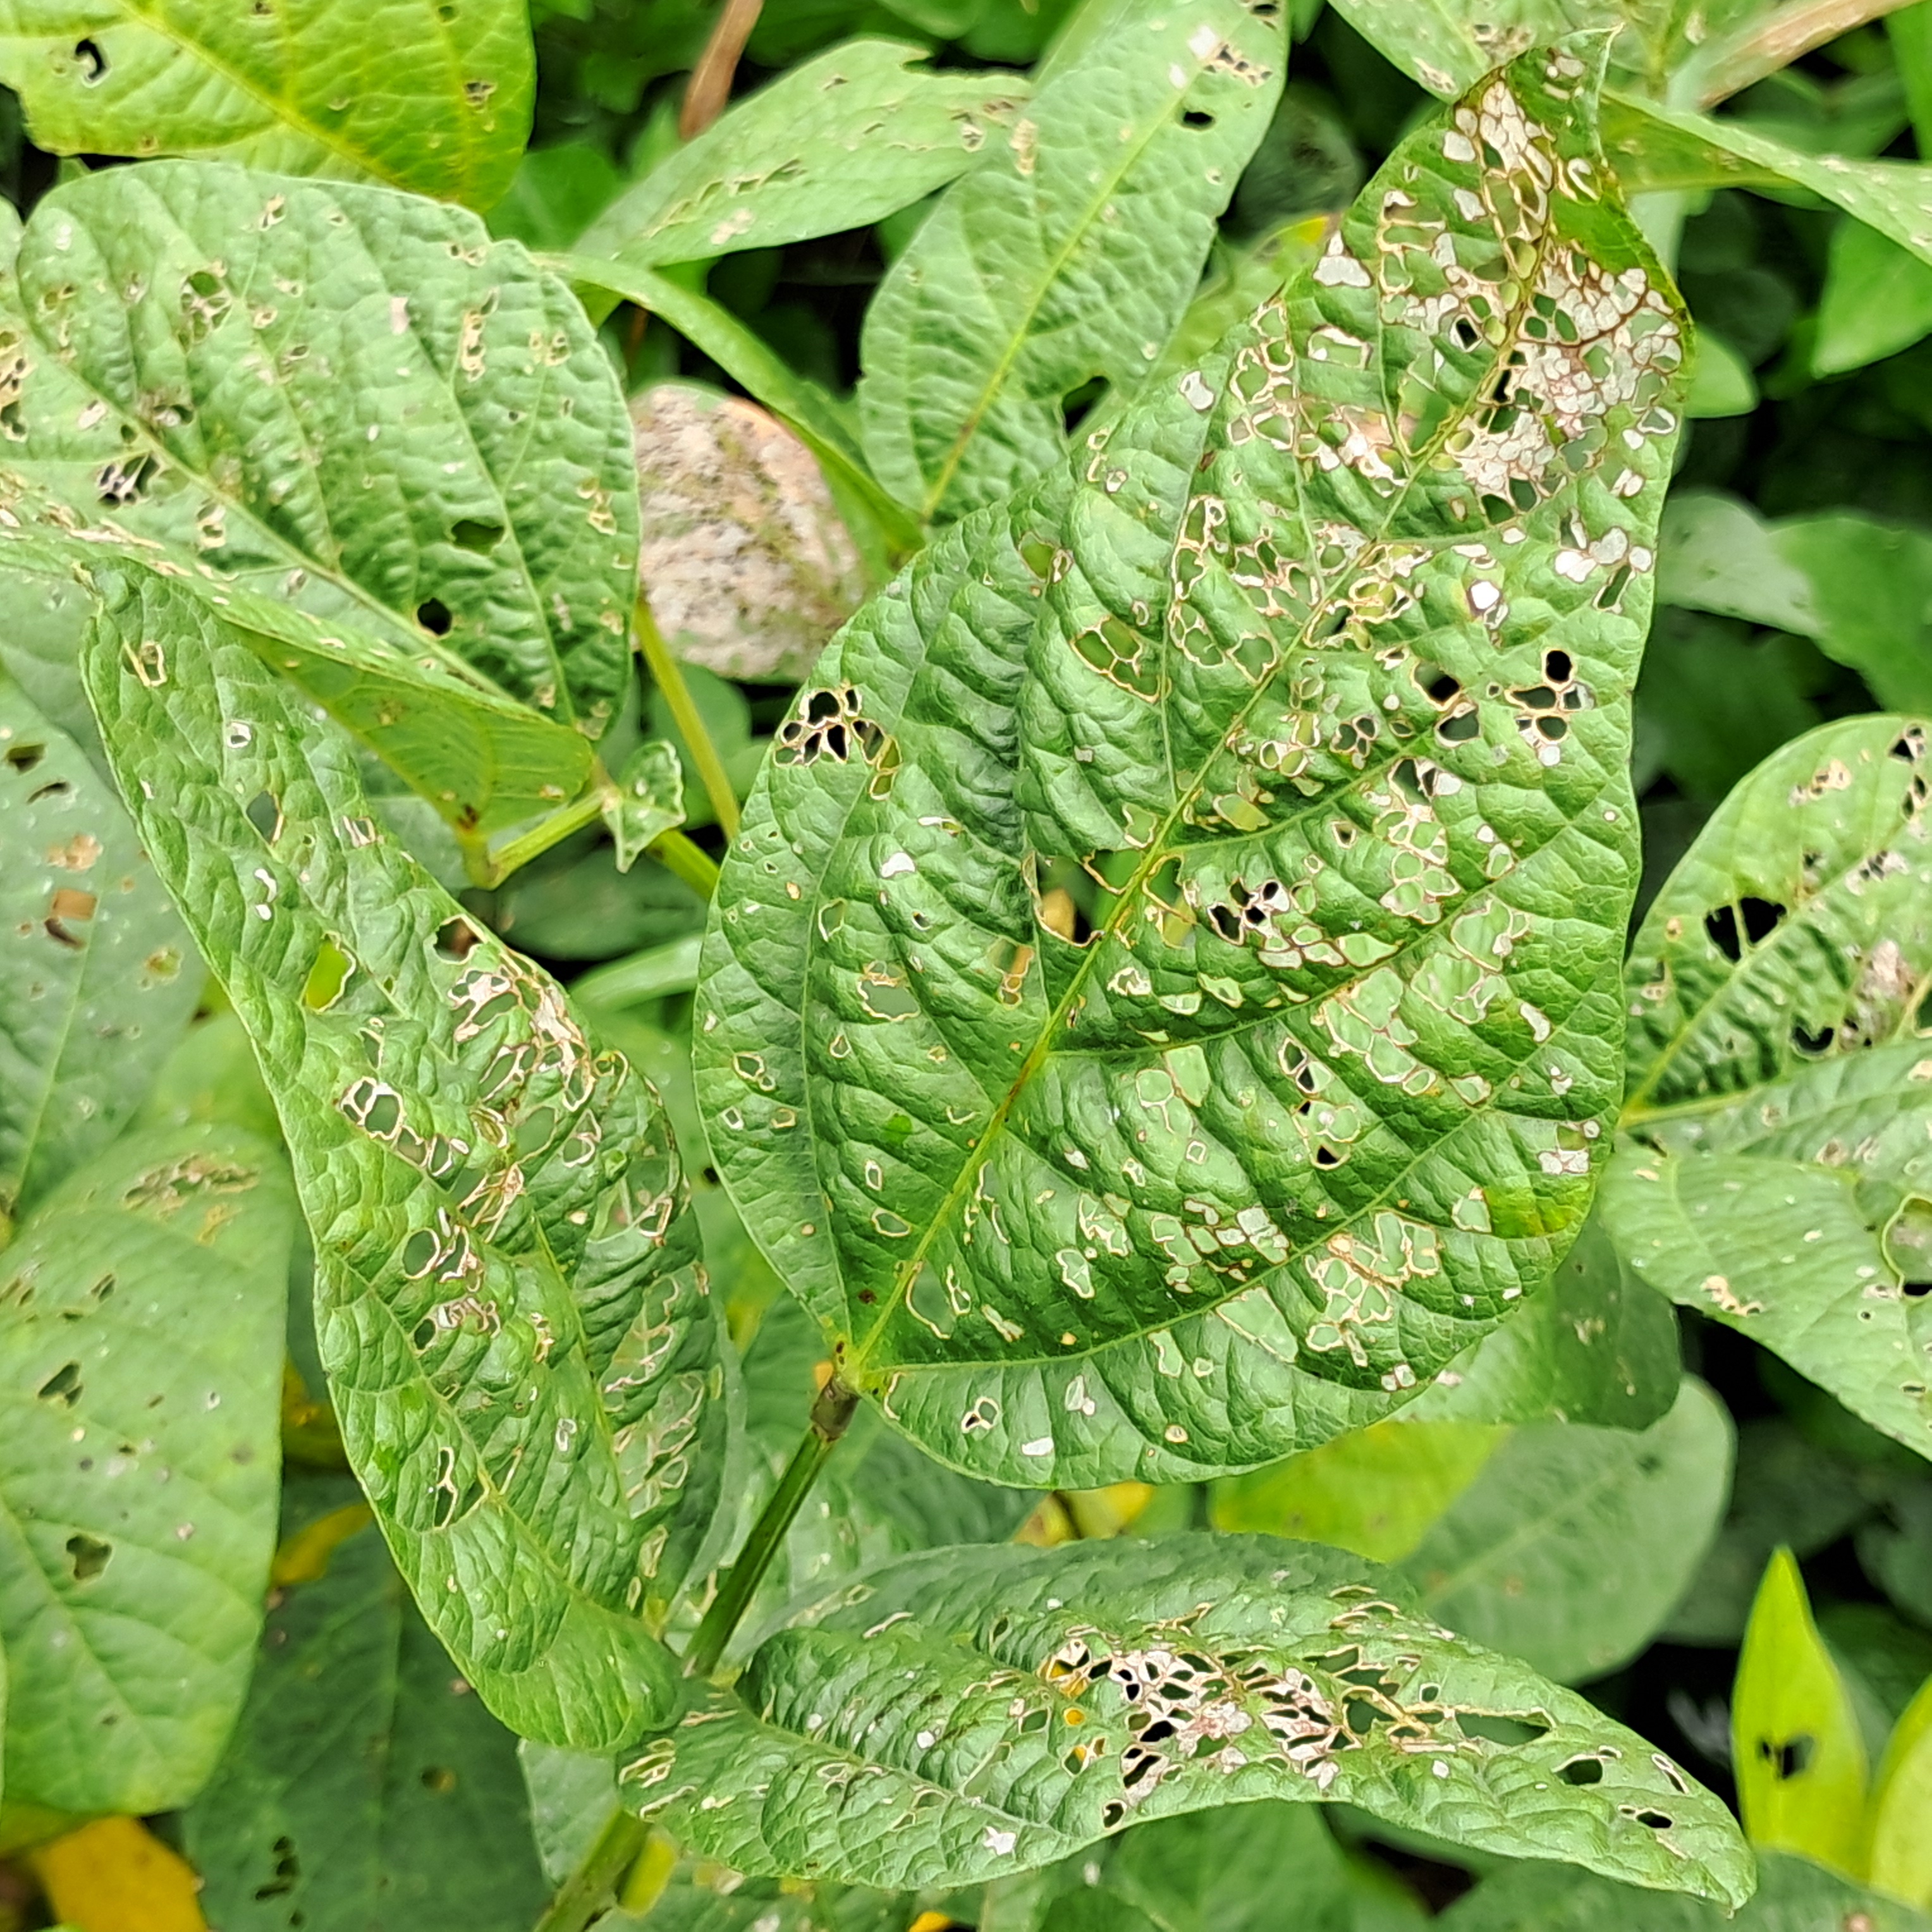
Label: Caterpillar_Semilooper_Pest